Sisters of Pearl

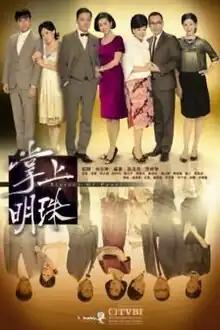
Official poster

Sisters of Pearl (Traditional Chinese: (掌上明珠) is a 2010 TVB pre-modern drama series, starring Jessica Hsuan, Michael Tao, and Bowie Lam.